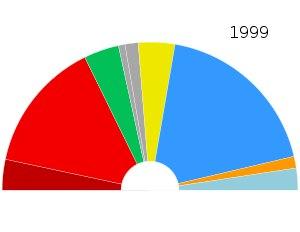
Le Parlement européen est l'organe parlementaire de l'Union européenne élu au suffrage universel direct. Il partage avec le Conseil de l'Union européenne le pouvoir législatif de l'Union européenne.